Twilight Shoreliner

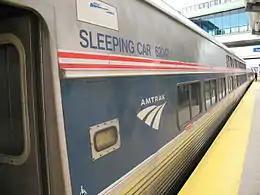
A former "Twilight Shoreliner" Viewliner sleeper, still in revenue service, in 2009

The "Twilight Shoreliner" operated with a mix of Heritage, Amfleet, and Viewliner equipment. A Heritage Fleet baggage car handled checked baggage for passengers and, beginning in 2001, bicycles. The train carried a Viewliner sleeping car except for a brief period in 2002 when Amtrak had to withdraw it because of equipment shortages elsewhere. The train carried four Amfleet coaches, two of which were configured for "Custom Class" seating. The train featured a first class-only lounge car, the "Twilight Lounge", for sleeper and Custom Class passengers. A second standard cafe car served regular coach passengers.